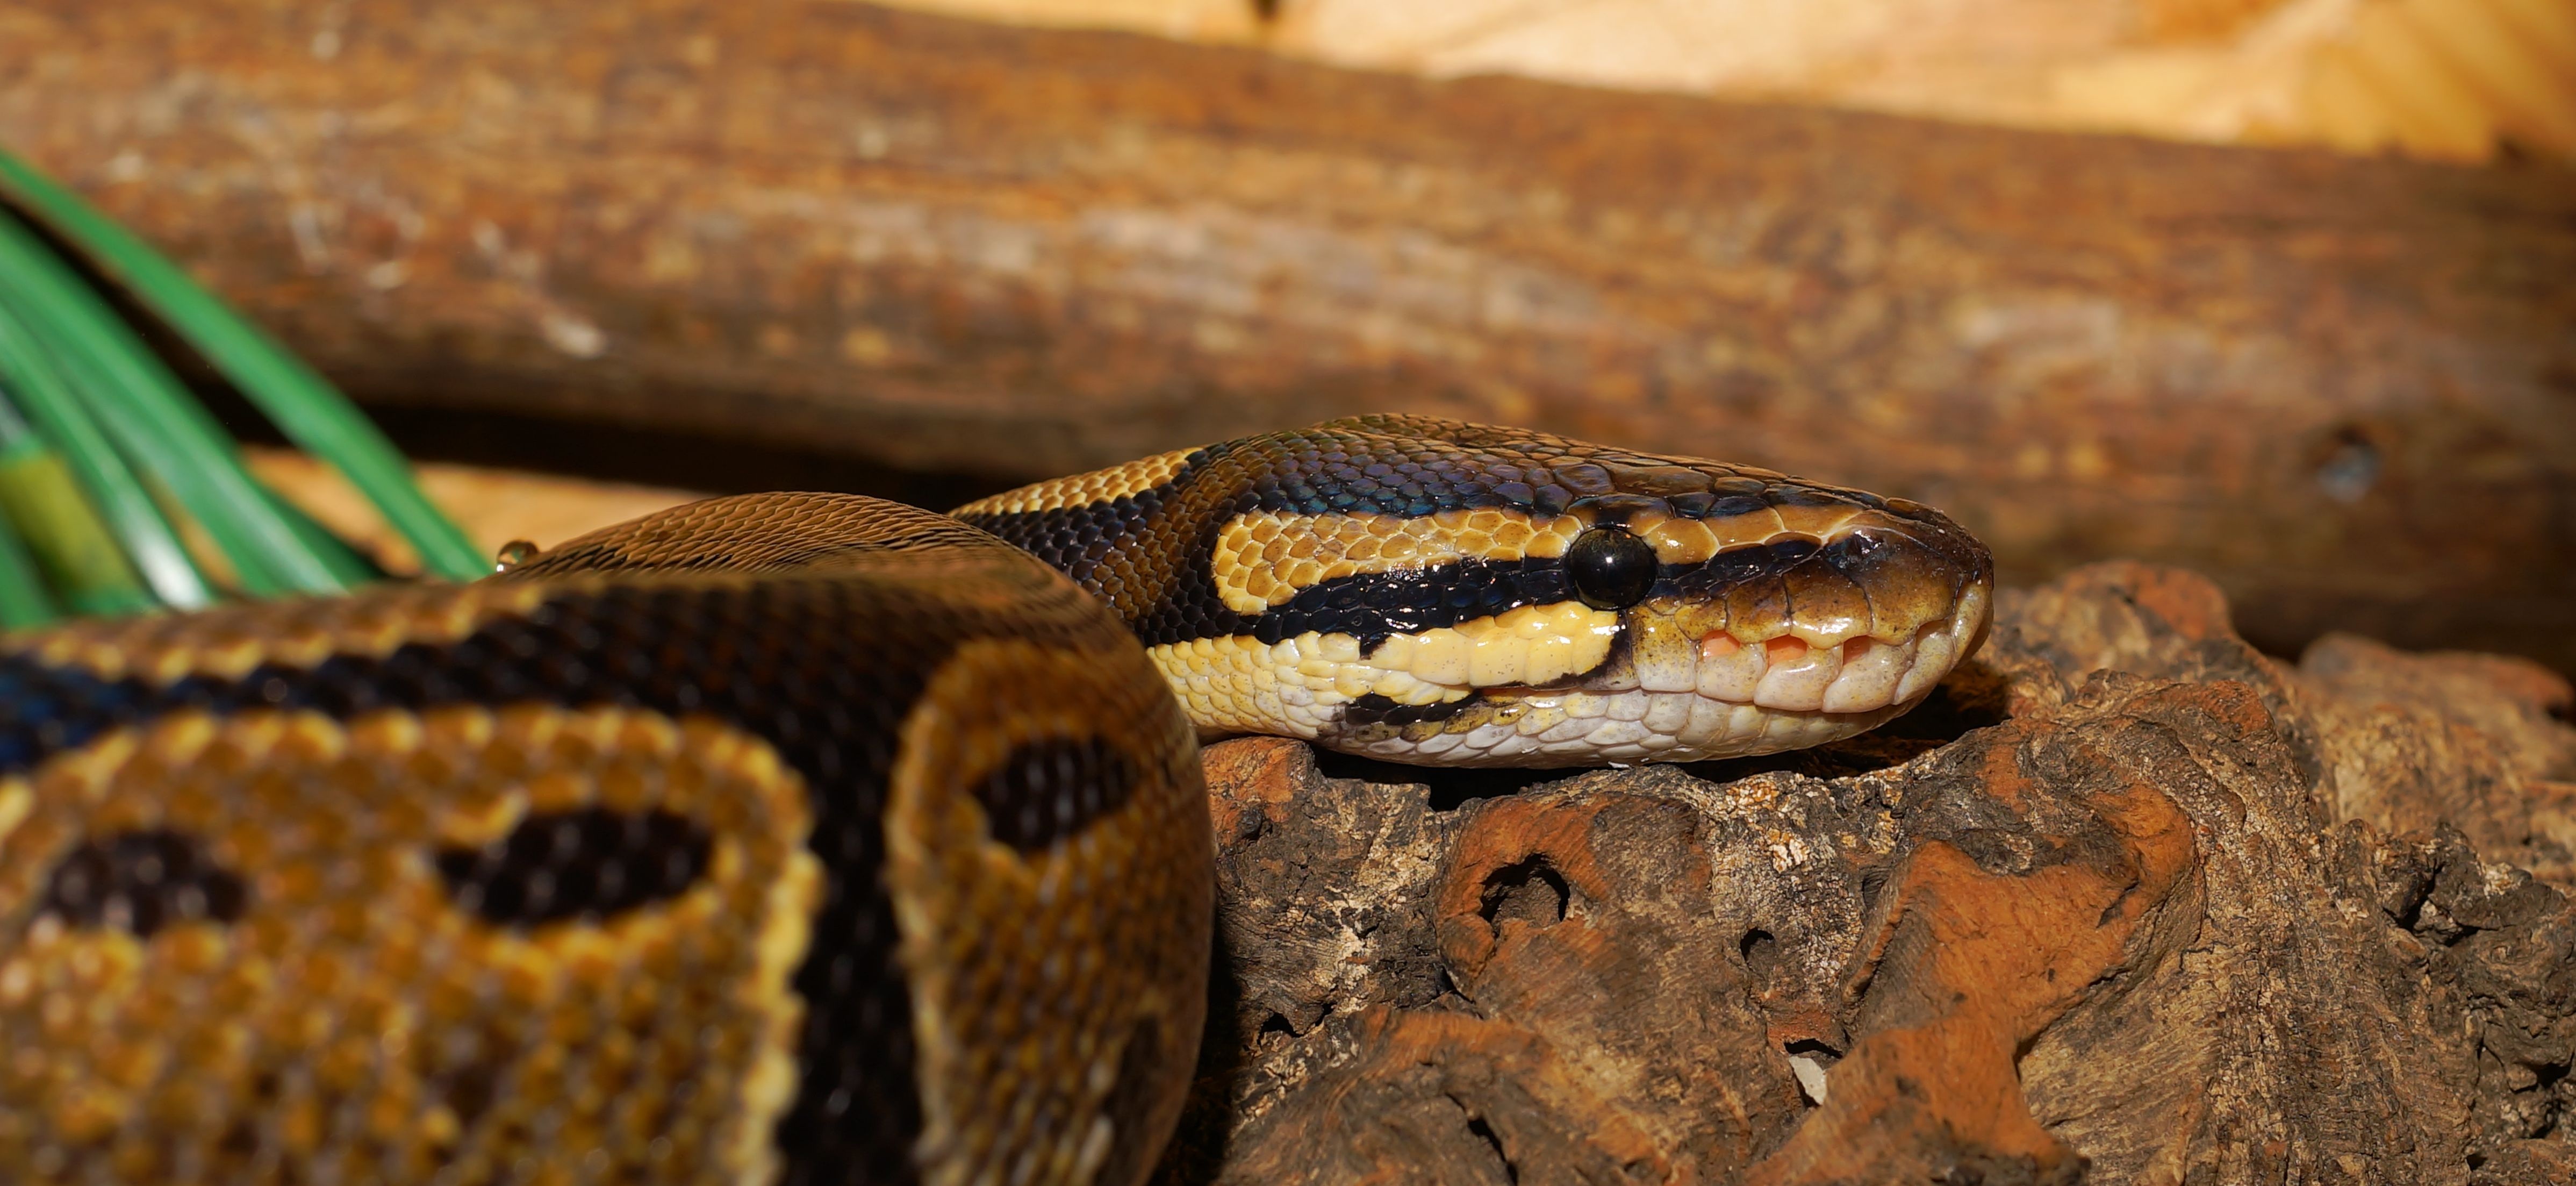
animal, male, wildlife, pattern, portrait, golden, rest, reptile, scale, close, fauna, lizard, close up, background, gold, bright, head, lurking, snake, vertebrate, original, creature, beauty, terrarium, python, species, shimmer, noble, serpent, constrictor, macro photography, graceful, boa, snakehead, python regius, ball python, boa constrictor, scaled reptile, boas, west and central africa